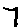
Label: 7